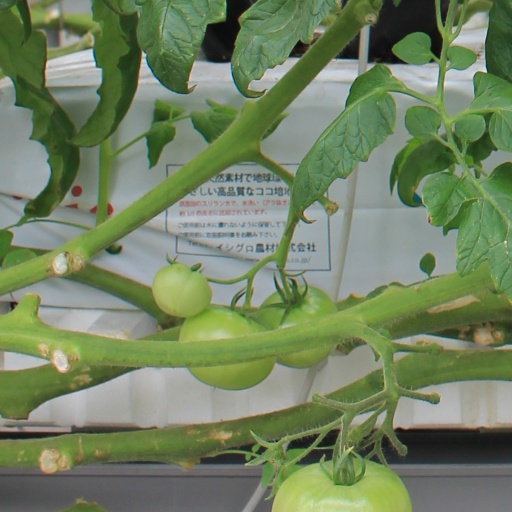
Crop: tomato